History of Tyrol

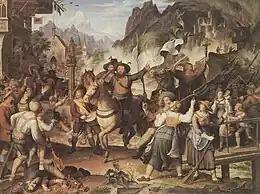
Andreas Hofer led the Tyrolean Rebellion 1809 against the invading Napoleon I

Following defeat by Napoleon in 1805, Austria was forced to cede Tyrol to the Kingdom of Bavaria in the Peace of Pressburg. Tyrol, as a part of Bavaria, became a member of the Confederation of the Rhine in 1806. Consequently, King Maximilian I of Bavaria introduced far reaching economic, religious and administrative reforms. When in 1808 a new constitution for the Kingdom of Bavaria was introduced, Tyrol was integrated into South Bavaria, and divided into three districts, losing its special status in the kingdom. Furthermore, Tyroleans were now subjected to the Bavarian conscription levies, and faced the prospect of having to fight against Austrian troops. This, together with the economic decline under Bavarian rule, and the kingdom's religious reforms which were opposed by the Catholic population, led to a growing conflict between the Tyrolean population and the Bavarian authorities.